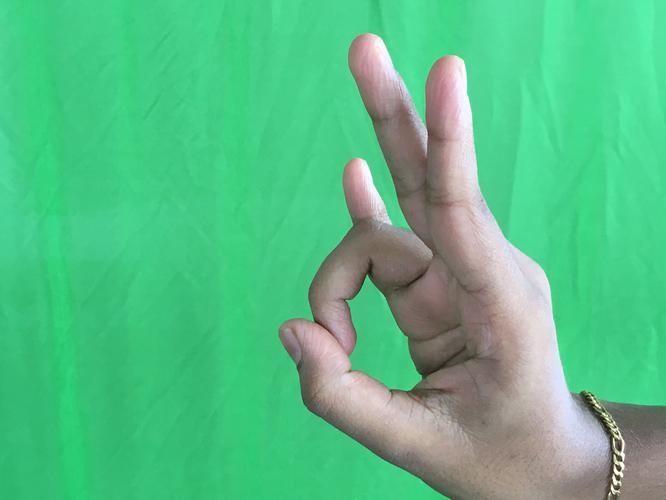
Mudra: Mayura
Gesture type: single_hand